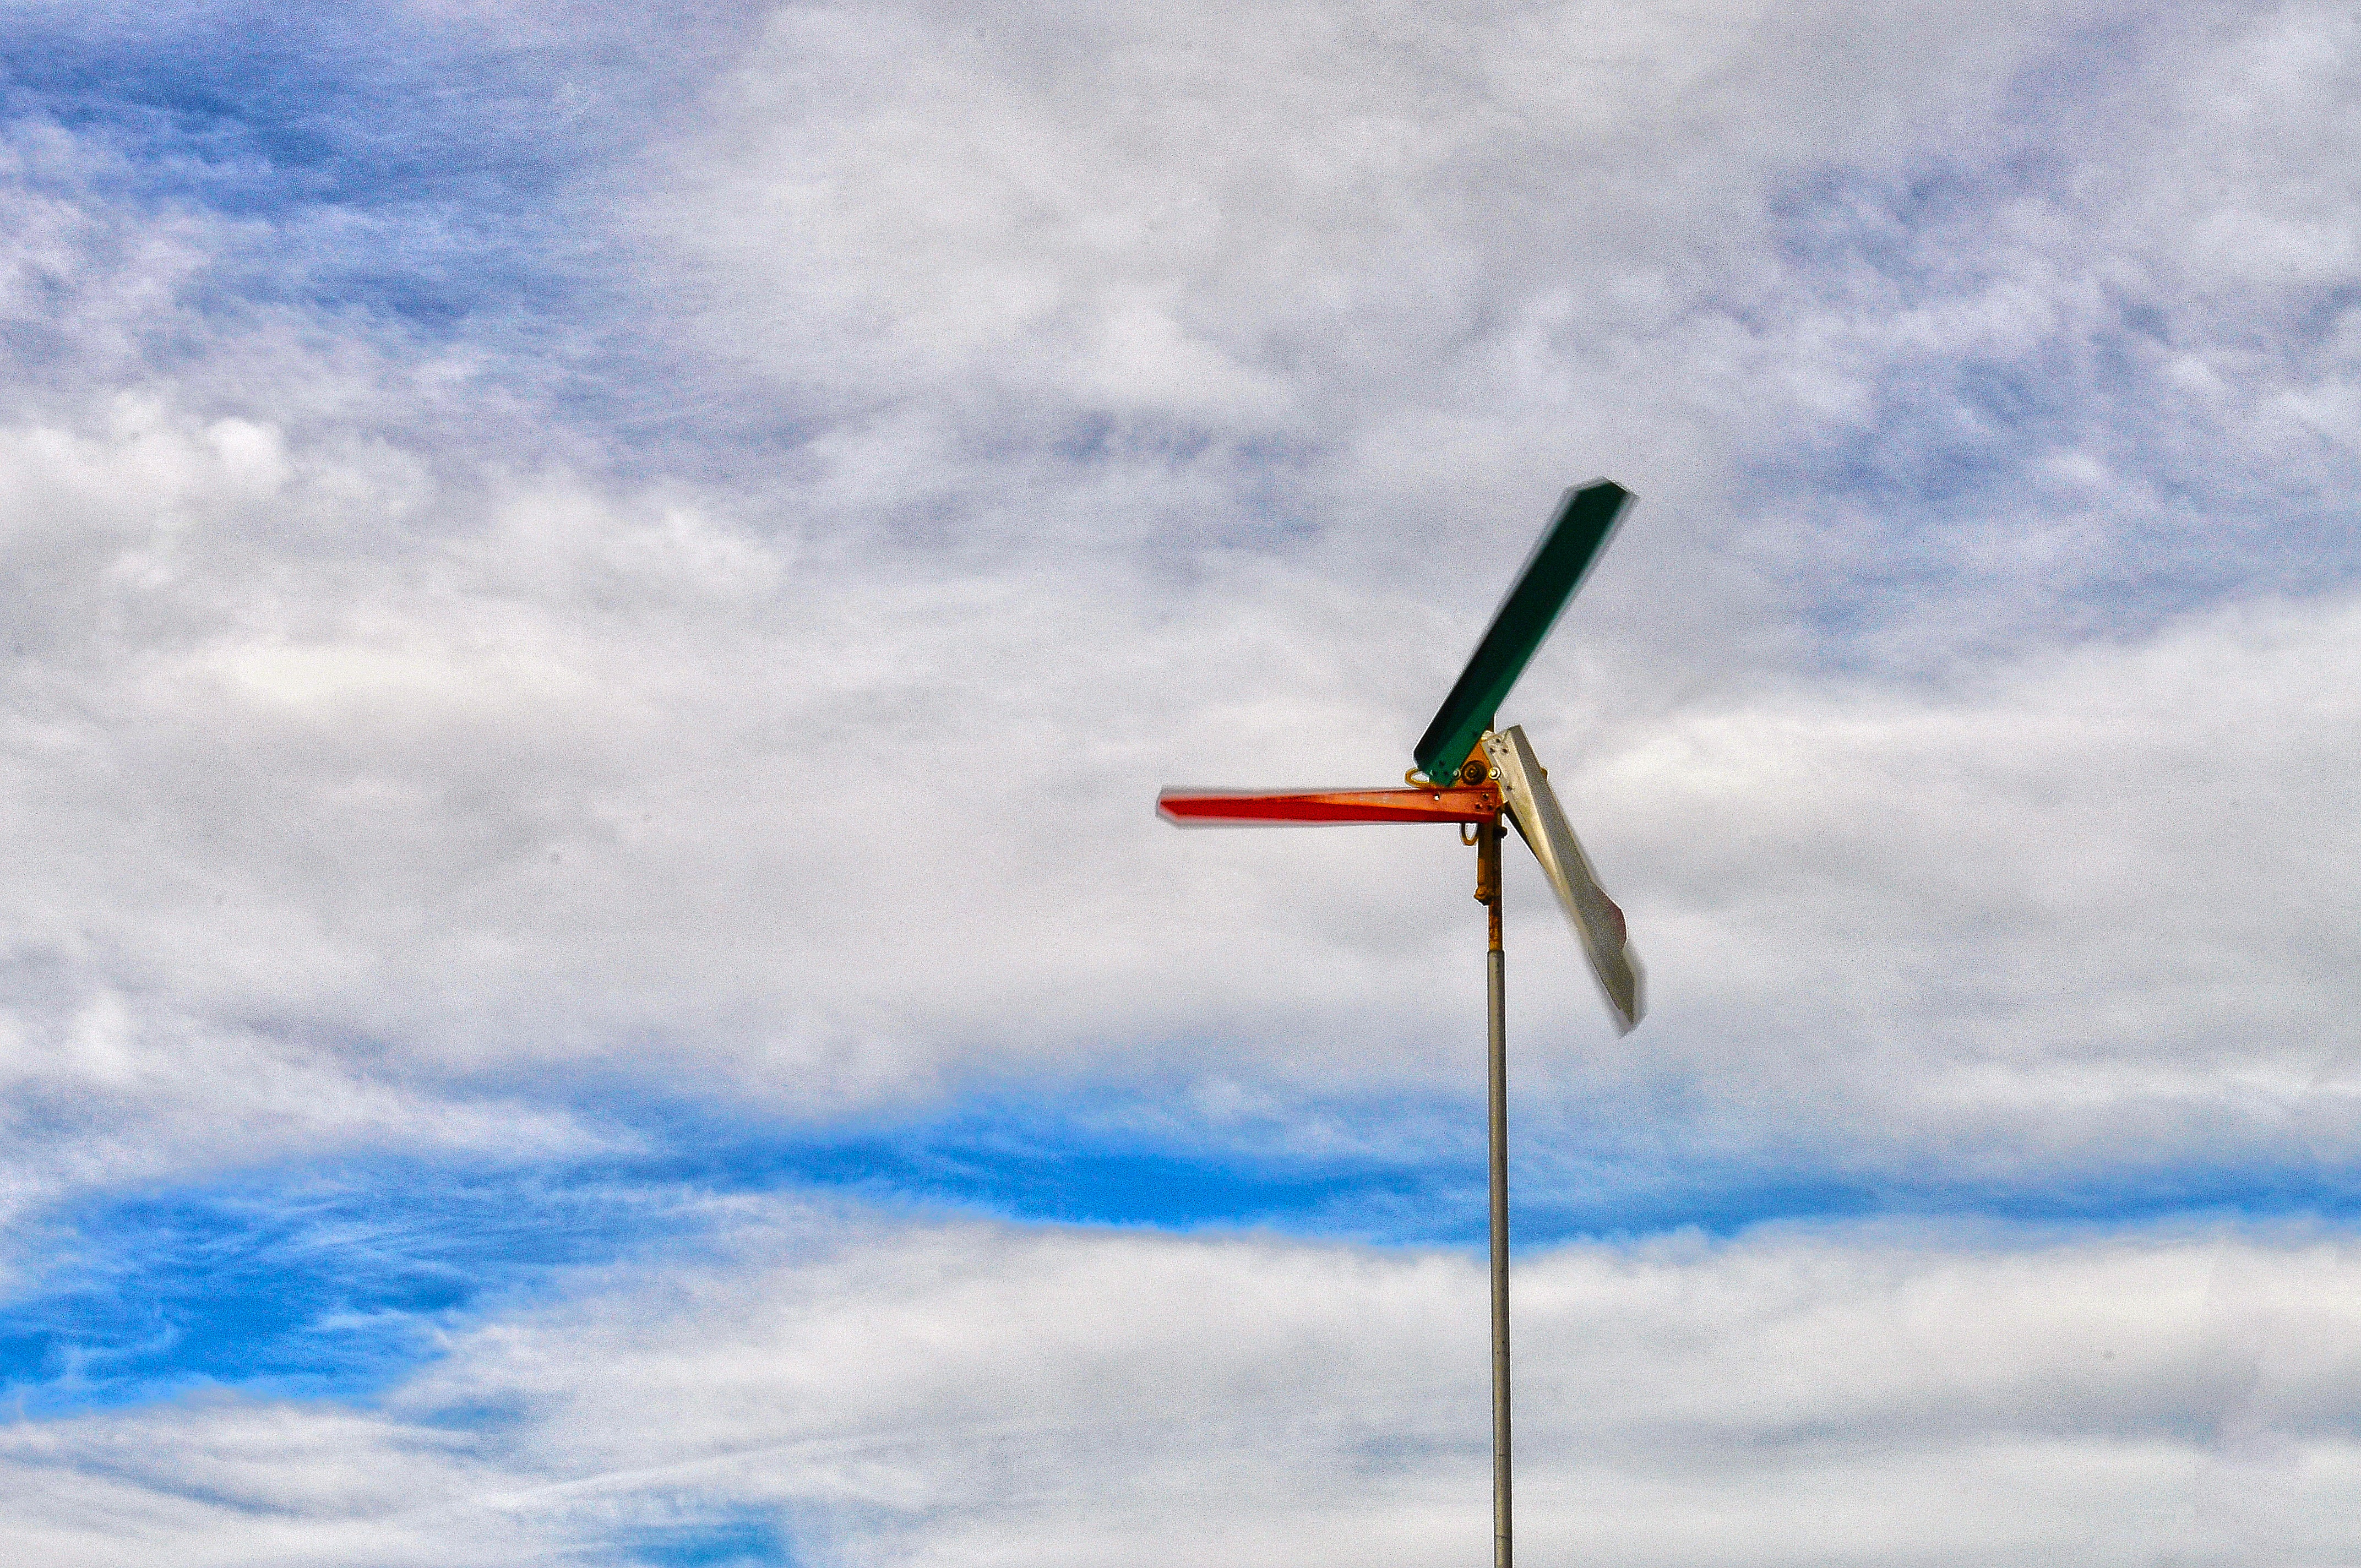
wing, cloud, sky, wind, aircraft, heaven, vehicle, aviation, flight, machine, contrast, blue, wind turbine, hdr, clouds, vane, meteorological phenomenon, atmosphere of earth